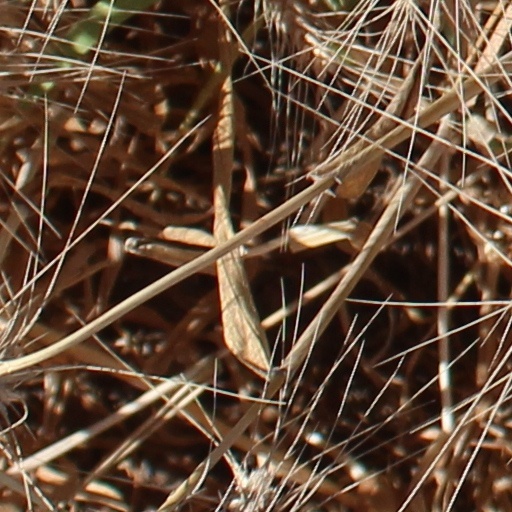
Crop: wheat